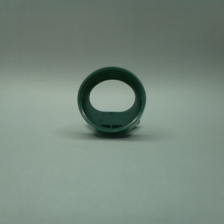
Color: green
Cap type: flip-top cap